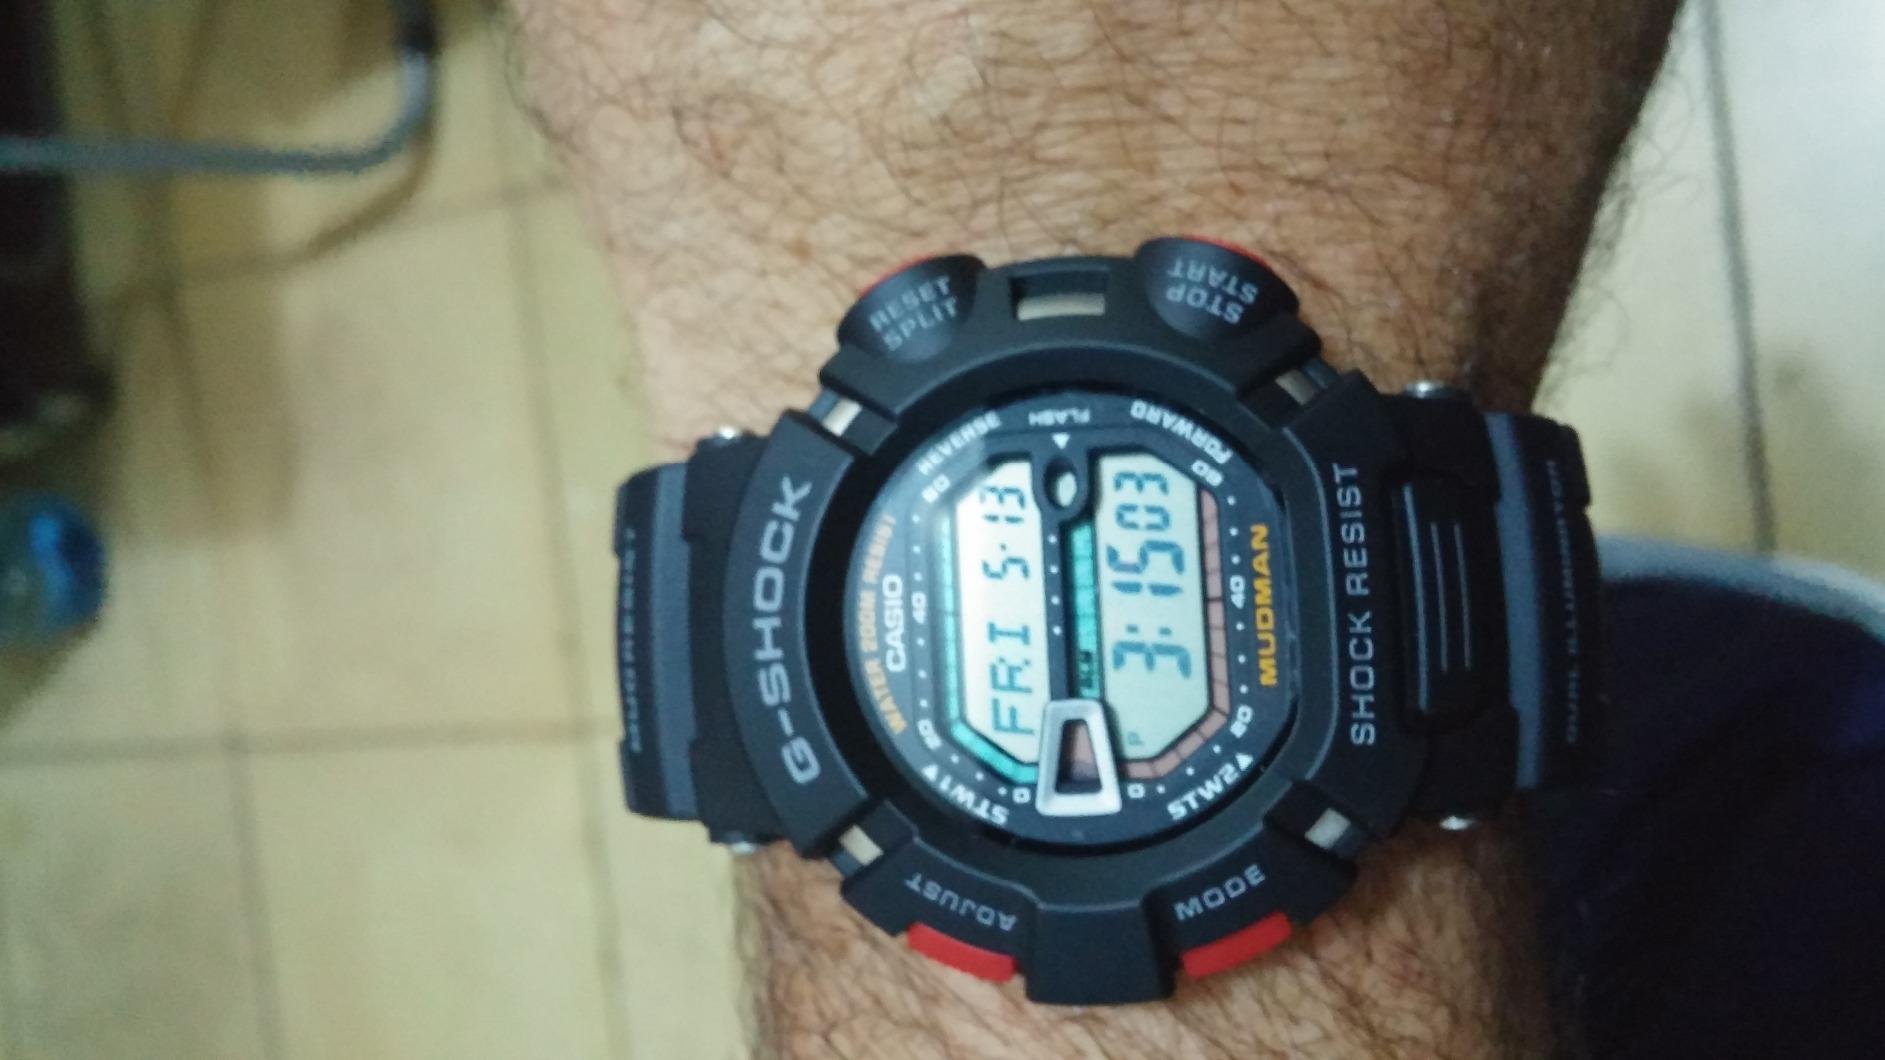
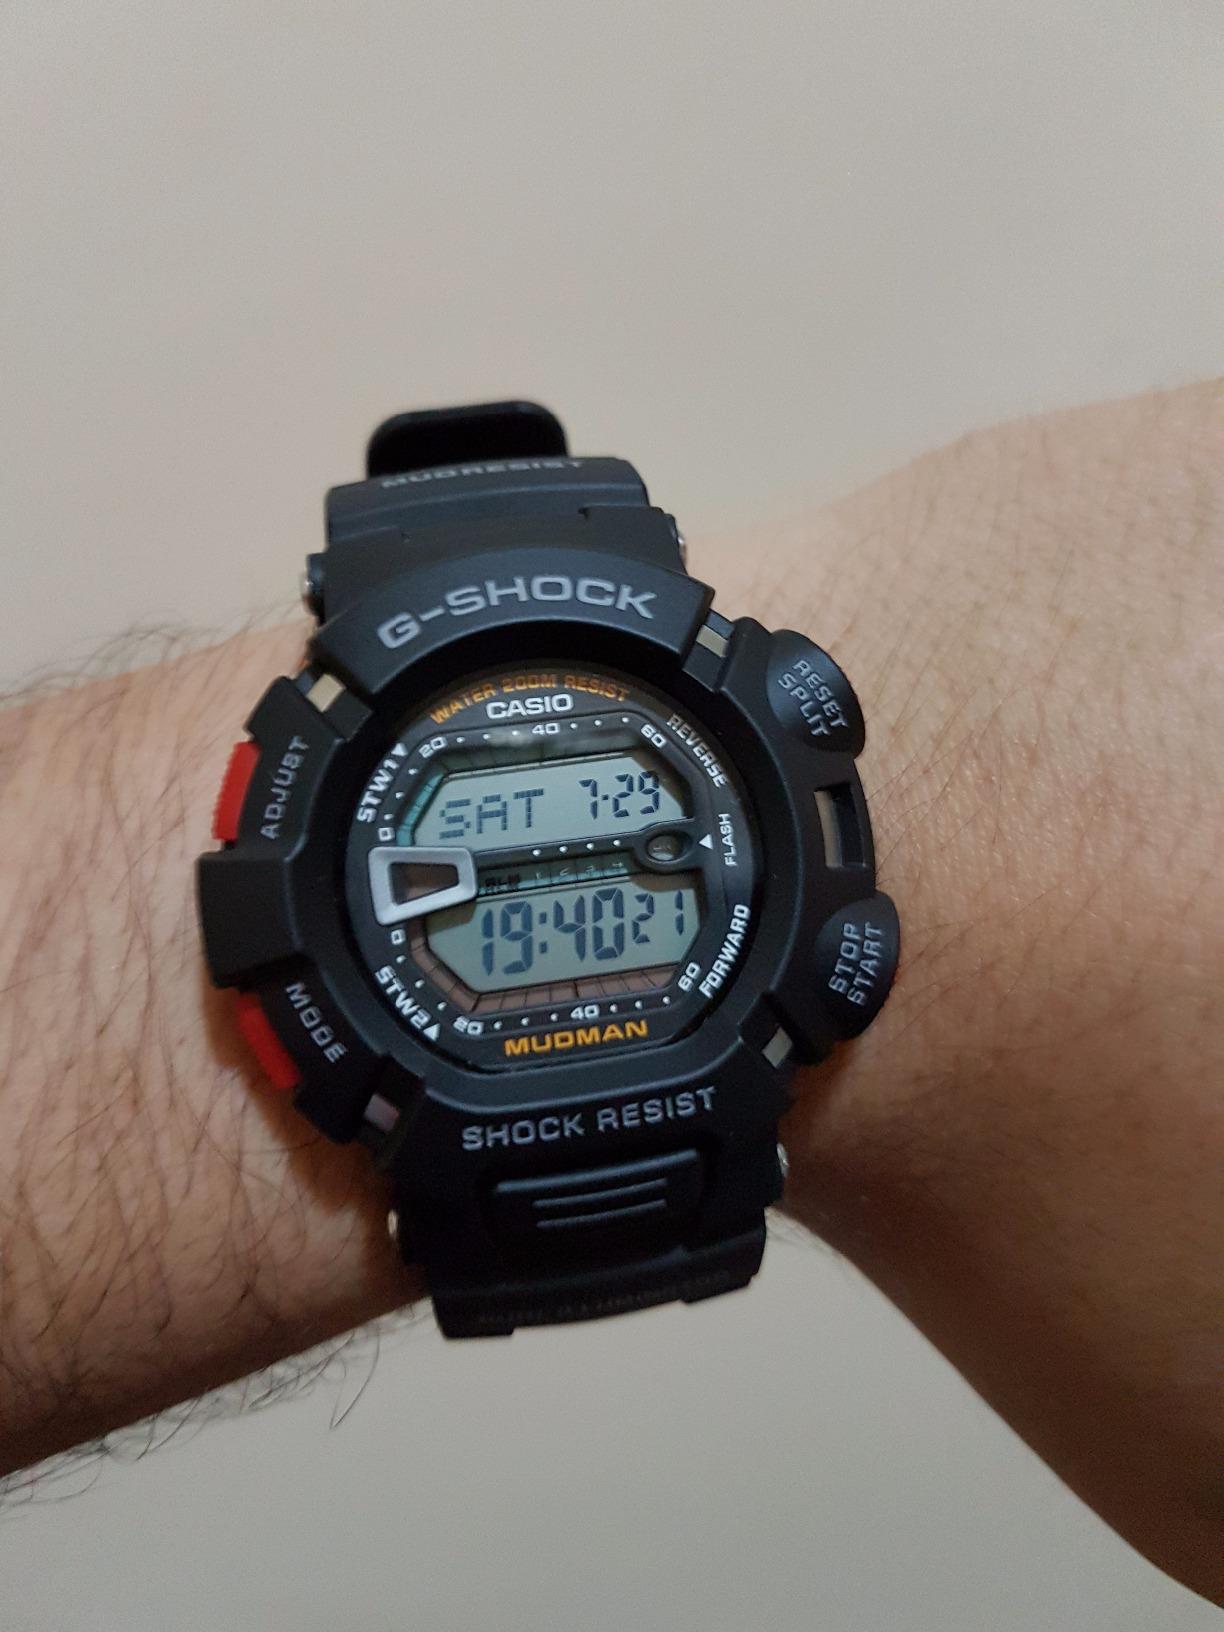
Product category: accessories_watch
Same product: yes